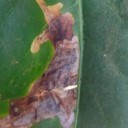
Label: Miner